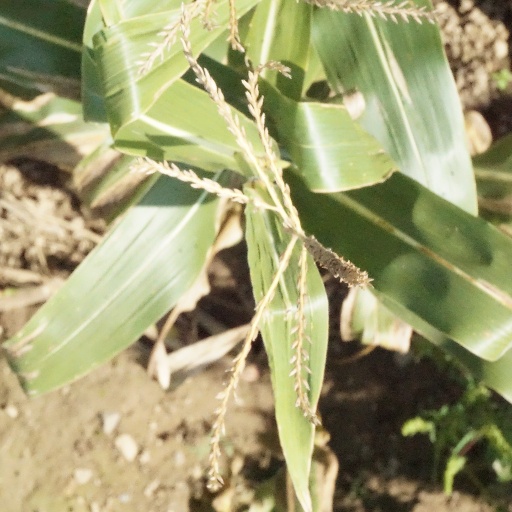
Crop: maize; corn